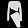
Label: Dress